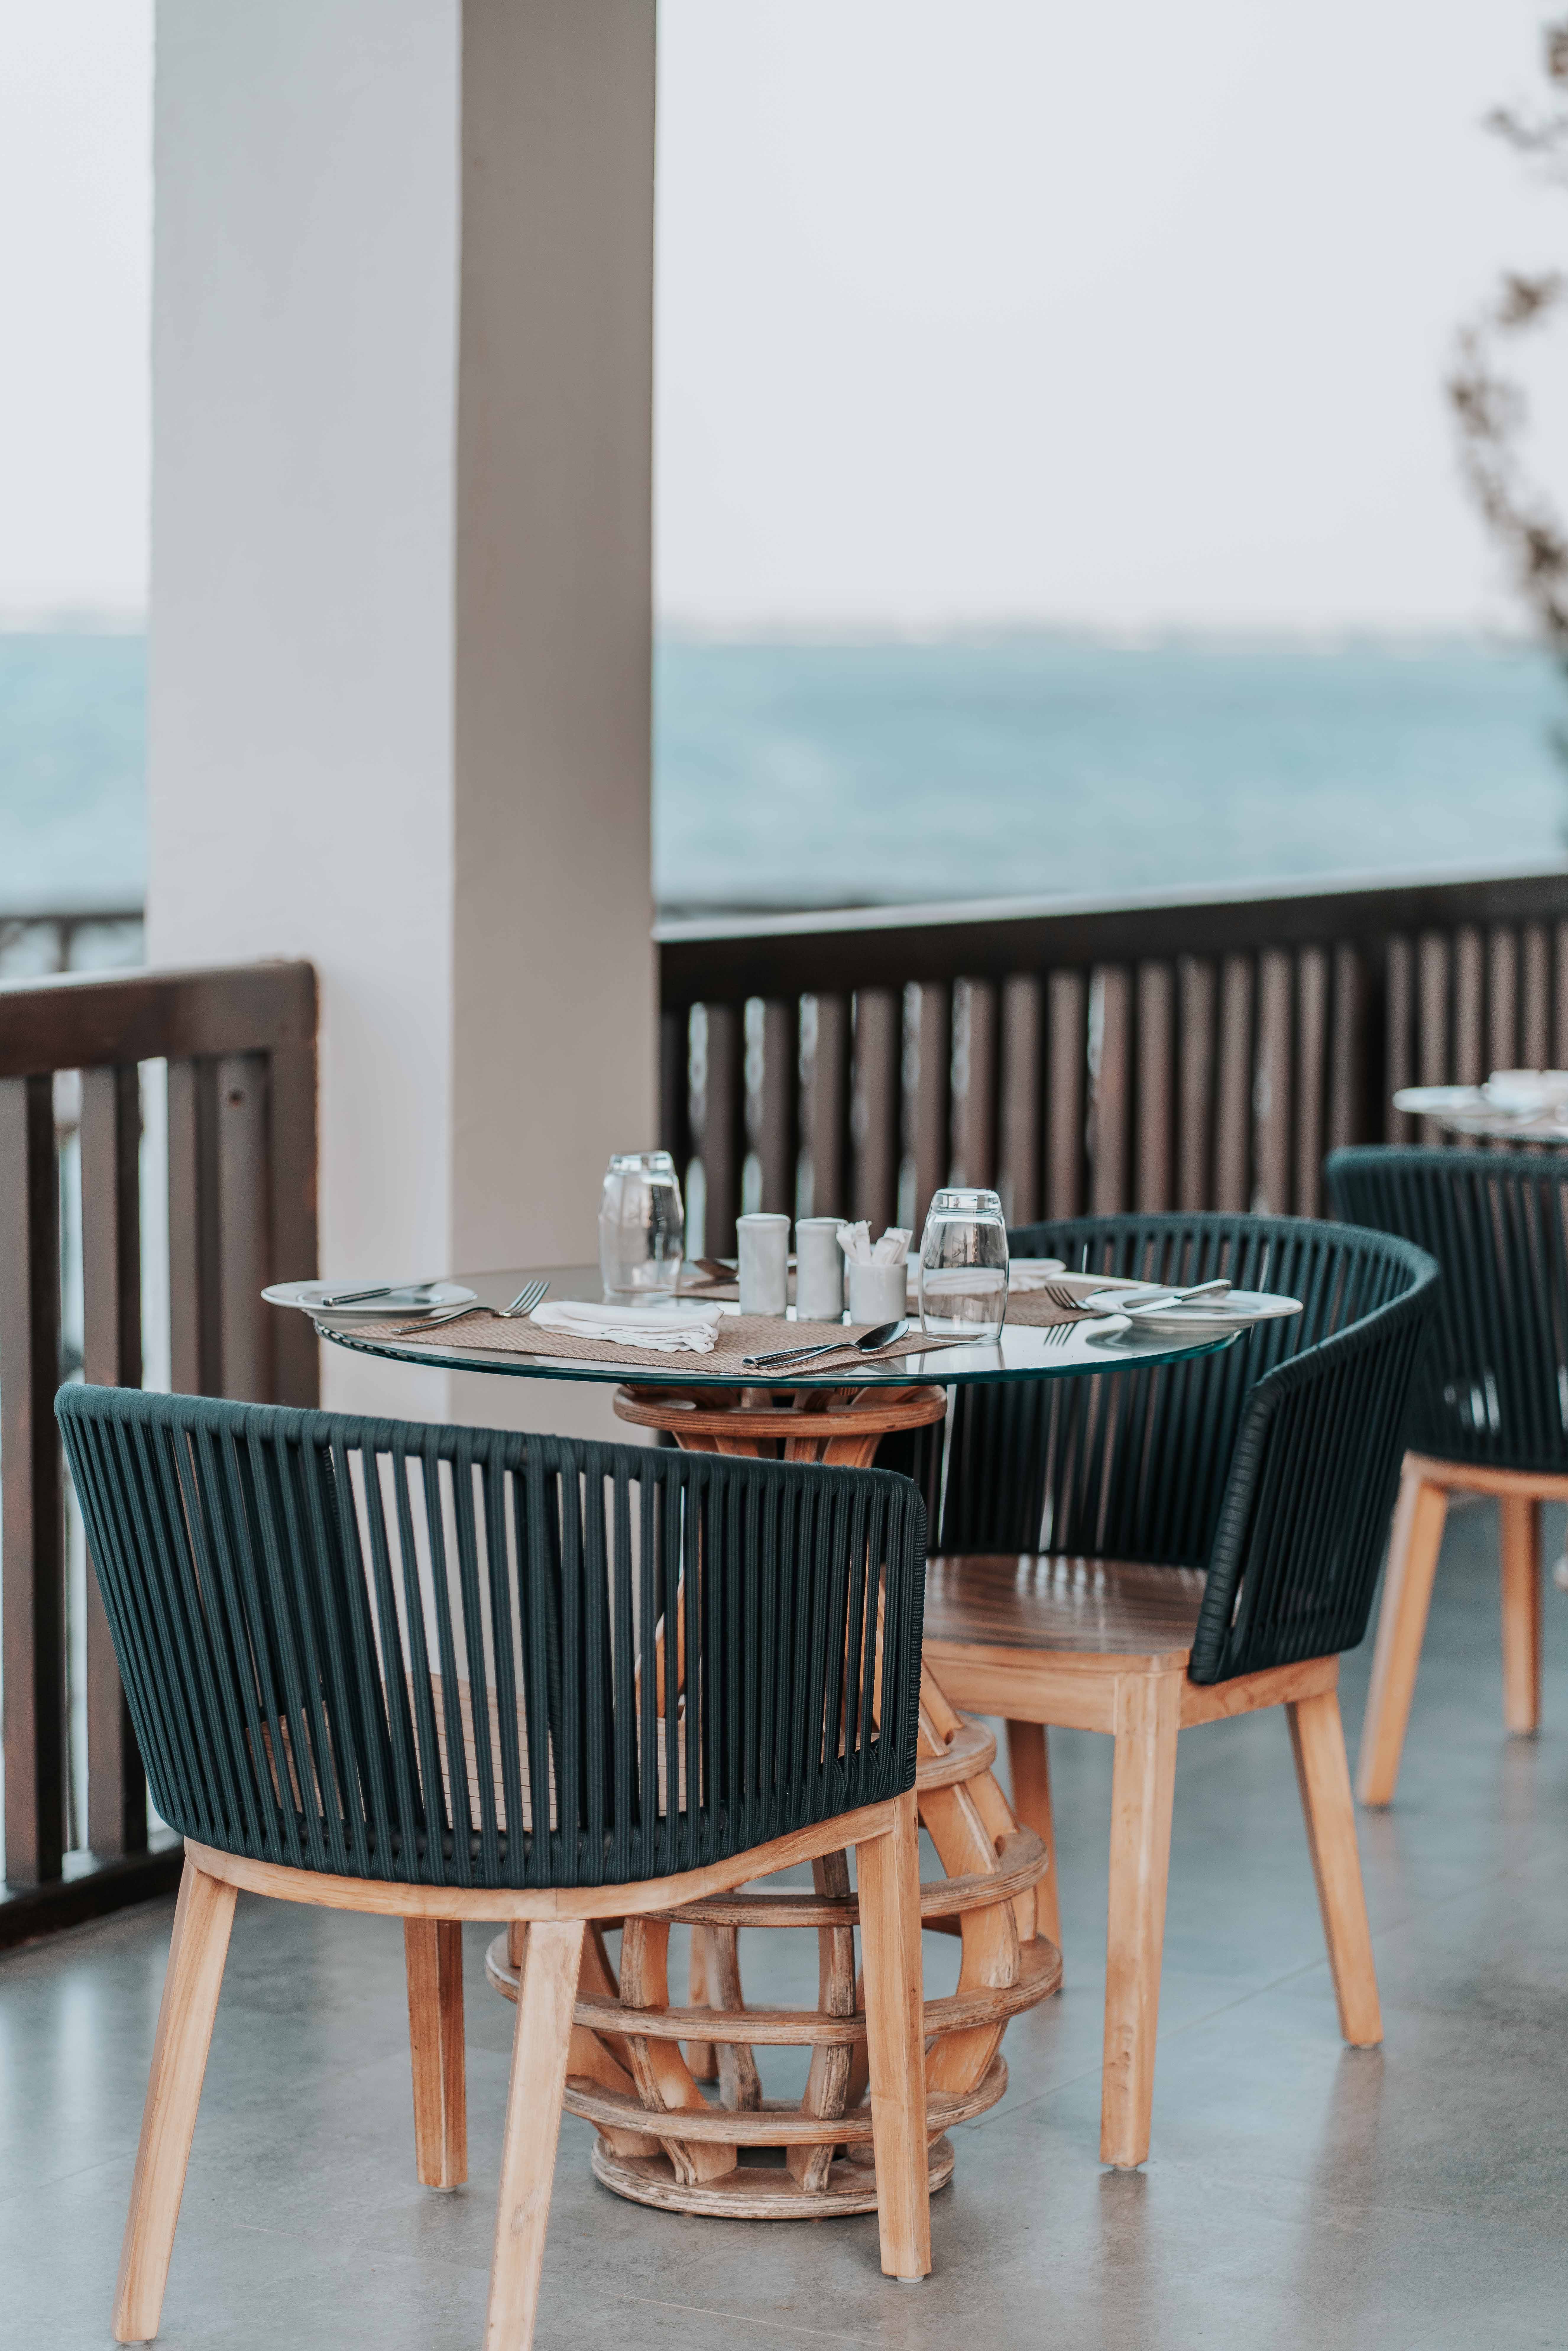
natural, table, sky, furniture, tableware, chair, outdoor table, rectangle, outdoor furniture, wood, building, wood stain, flooring, floor, hardwood, real estate, laminate flooring, glass, composite material, event, wood flooring, shade, metal, plywood, room, kitchen dining room table, apartment, wicker, roof, deck, porch, house, linens, pattern, dining room, cloud, tablecloth, facade, daylighting, home accessories, ocean, leisure